Creag Bheag

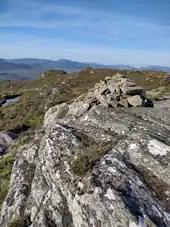
Summit cairn; in the background on its left the cairn of the S sub-sumit

The word "Creag" is a variation of "crag" ("rock"), while the gaelic term "Bheag" can be translated as "small".